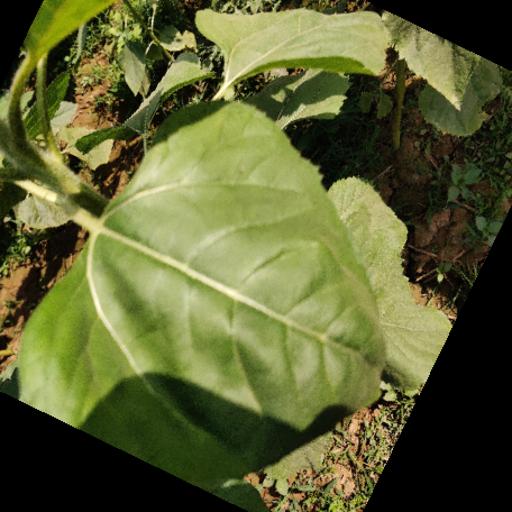
Label: Fresh_leaf